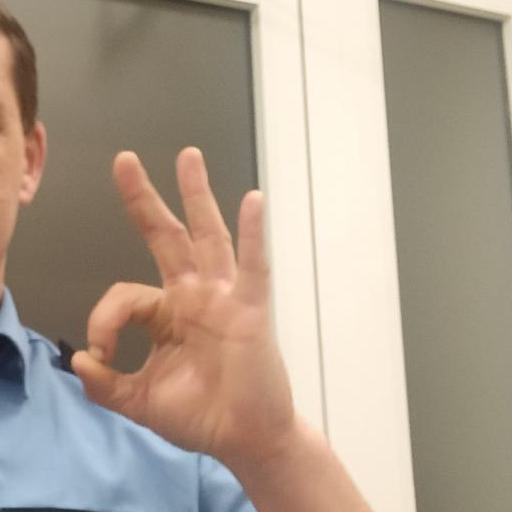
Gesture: ok